Panavia Tornado ADV

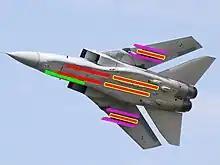
Underside view of jet fighter with colourful lines superimposed on the aircraft, showing under-wing and under-fuselage hardpoints

On 26 September 1985, Saudi Arabia and Britain signed a memorandum of understanding towards what would be widely known as the Al-Yamamah arms deal, for the provision of various military equipment and services. The September 1985 deal involved the purchase of a large number of Tornado aircraft; including the Tornado ADV variant, along with armaments, radar equipment, spare parts and a pilot-training programme for the inbound fleet, in exchange for providing 600,000 barrels of oil per day over the course of several years. The first Al-Yamamah agreement ordered 24 Tornado ADVs and 48 Tornado IDSs. The RSAF received its first ADV on 9 February 1989.